Niels Hemmingsens Gade

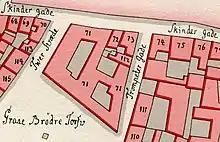
seen on Gedde's district map from 1757

The street has existed since the Middle Ages, but sections of it were originally known under different names. The street section from to Valkendorfsgade, a narrow alley, was called (Little Holy Ghost Street) after the adjacent church. The inclusion of "Little" in the name distinguished it from ("Large Holy Ghost Street"), as was then called.